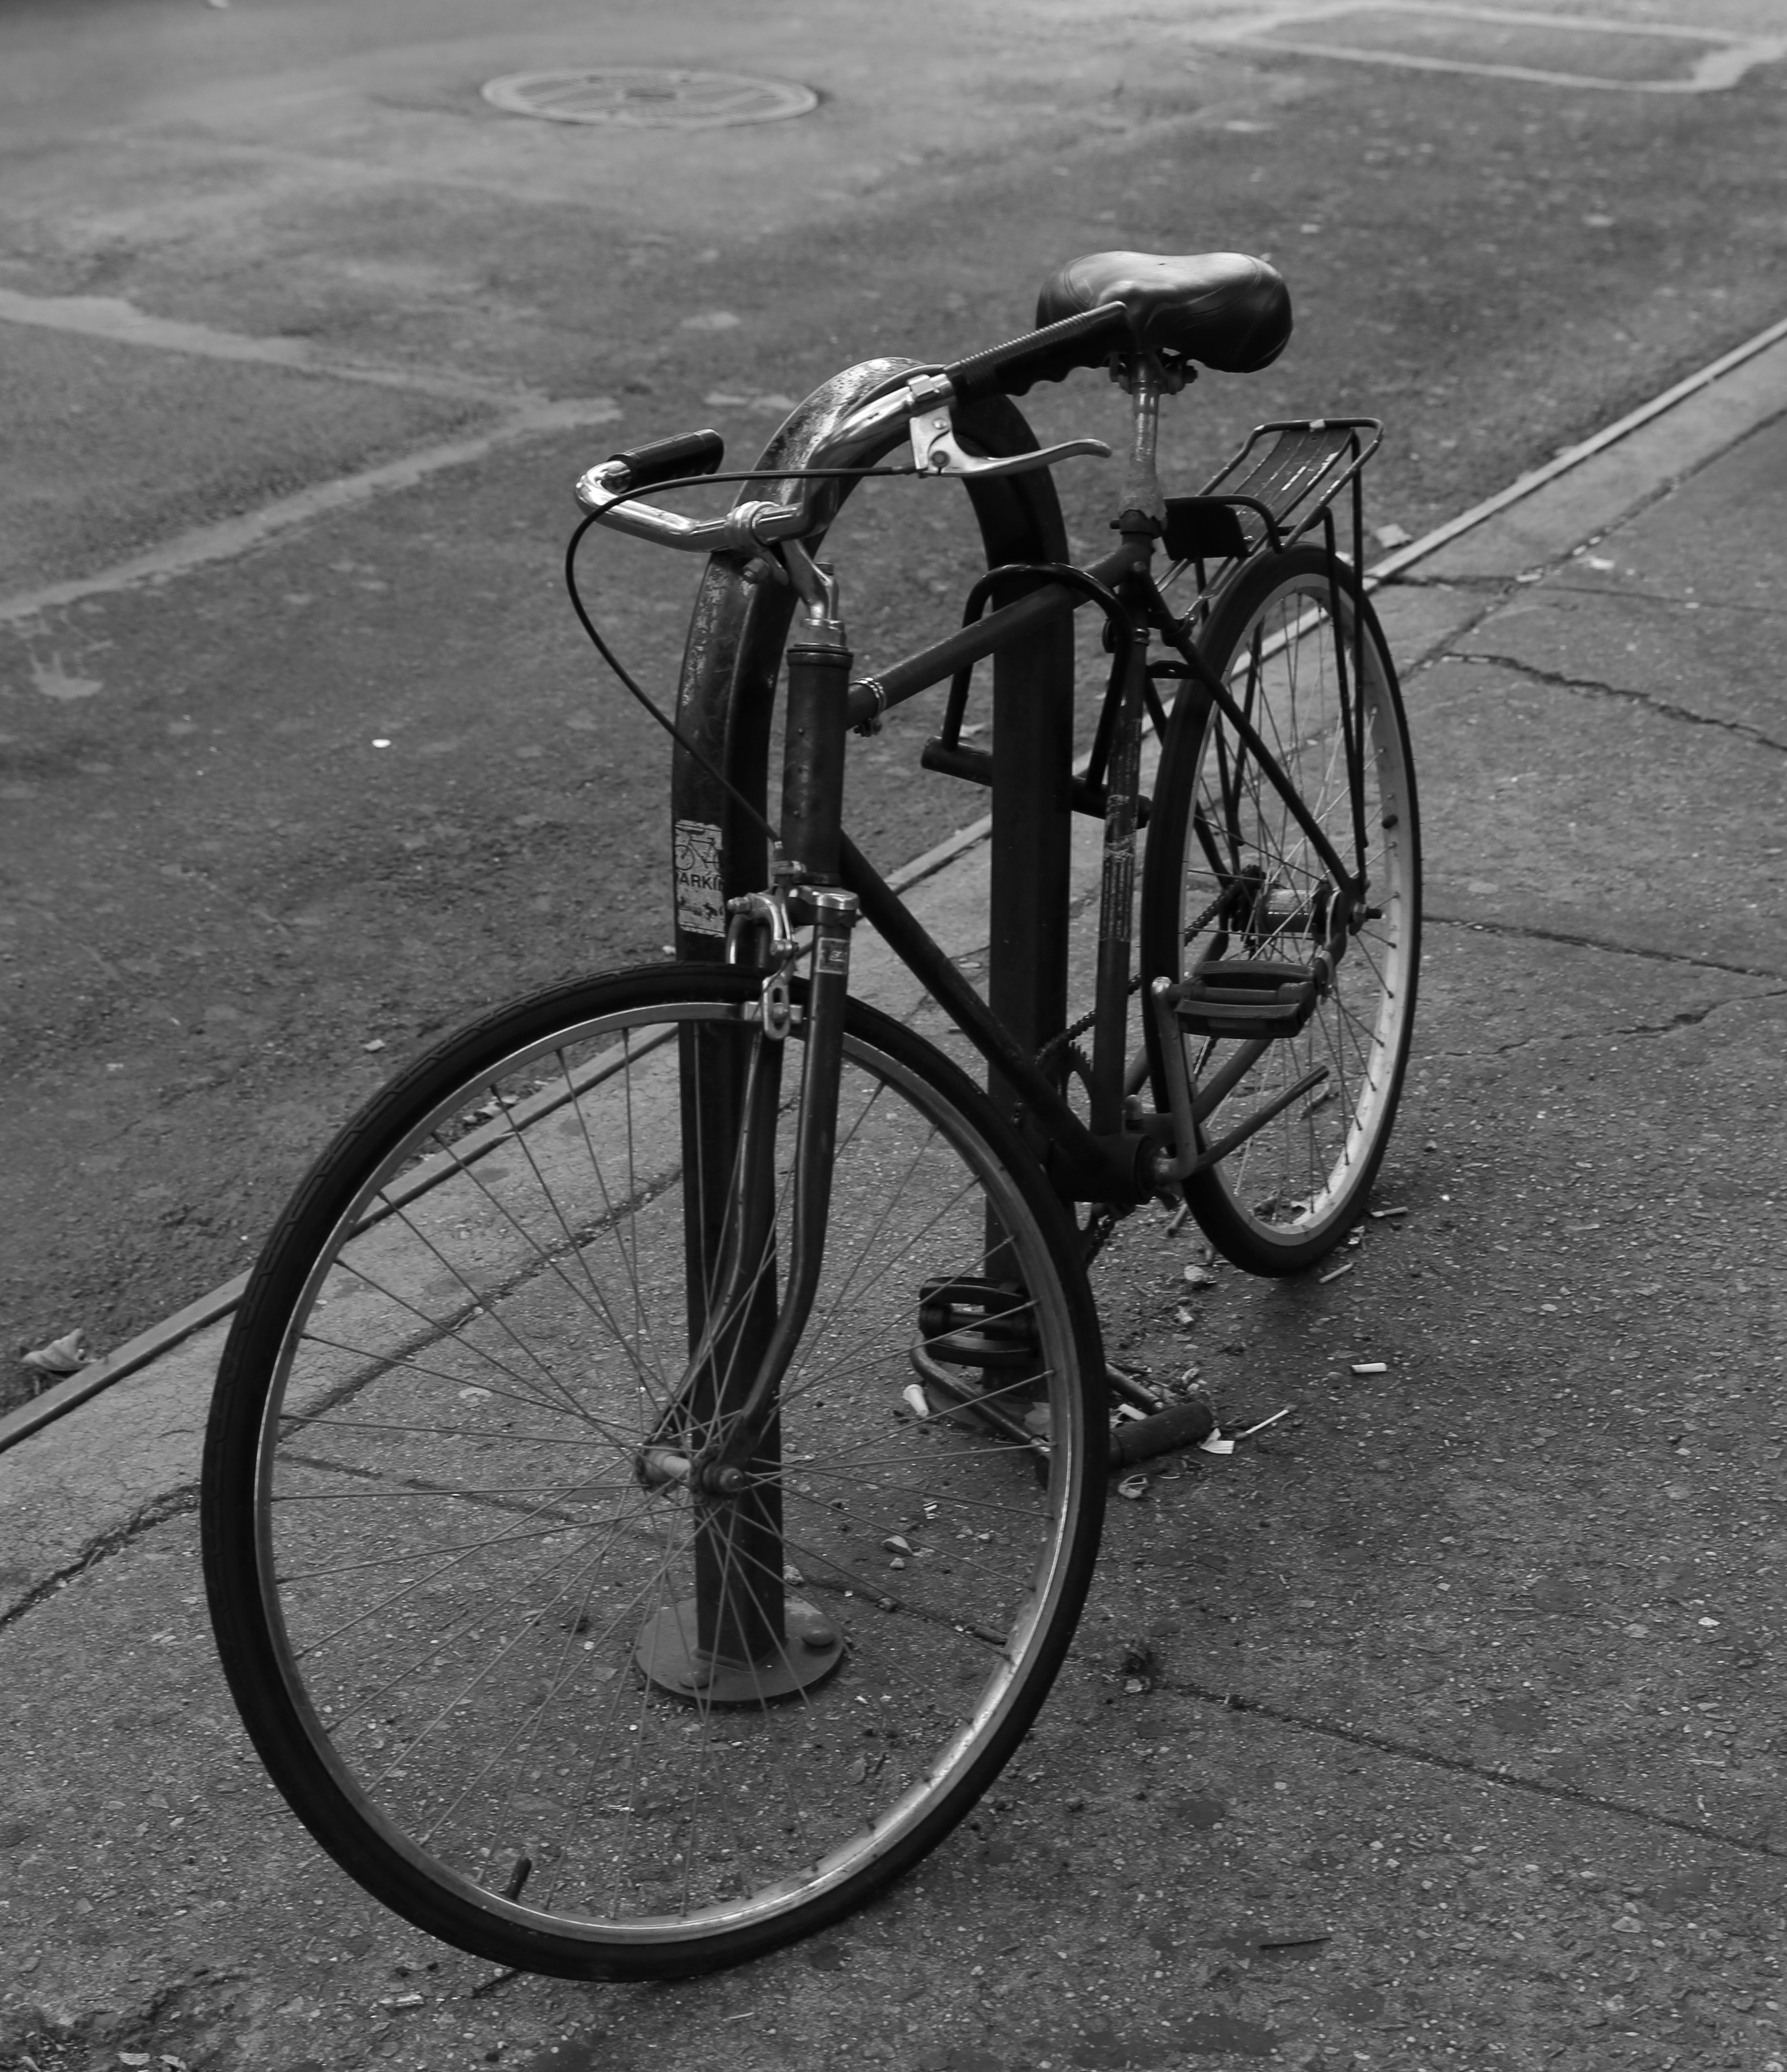
black and white, white, wheel, bicycle, vehicle, black, monochrome, lane, sports equipment, cycling, newyorkcity, greenwichvillage, citybikes, bicycle frame, road cycling, land vehicle, monochrome photography, cyclo cross bicycle, road bicycle, racing bicycle, hybrid bicycle